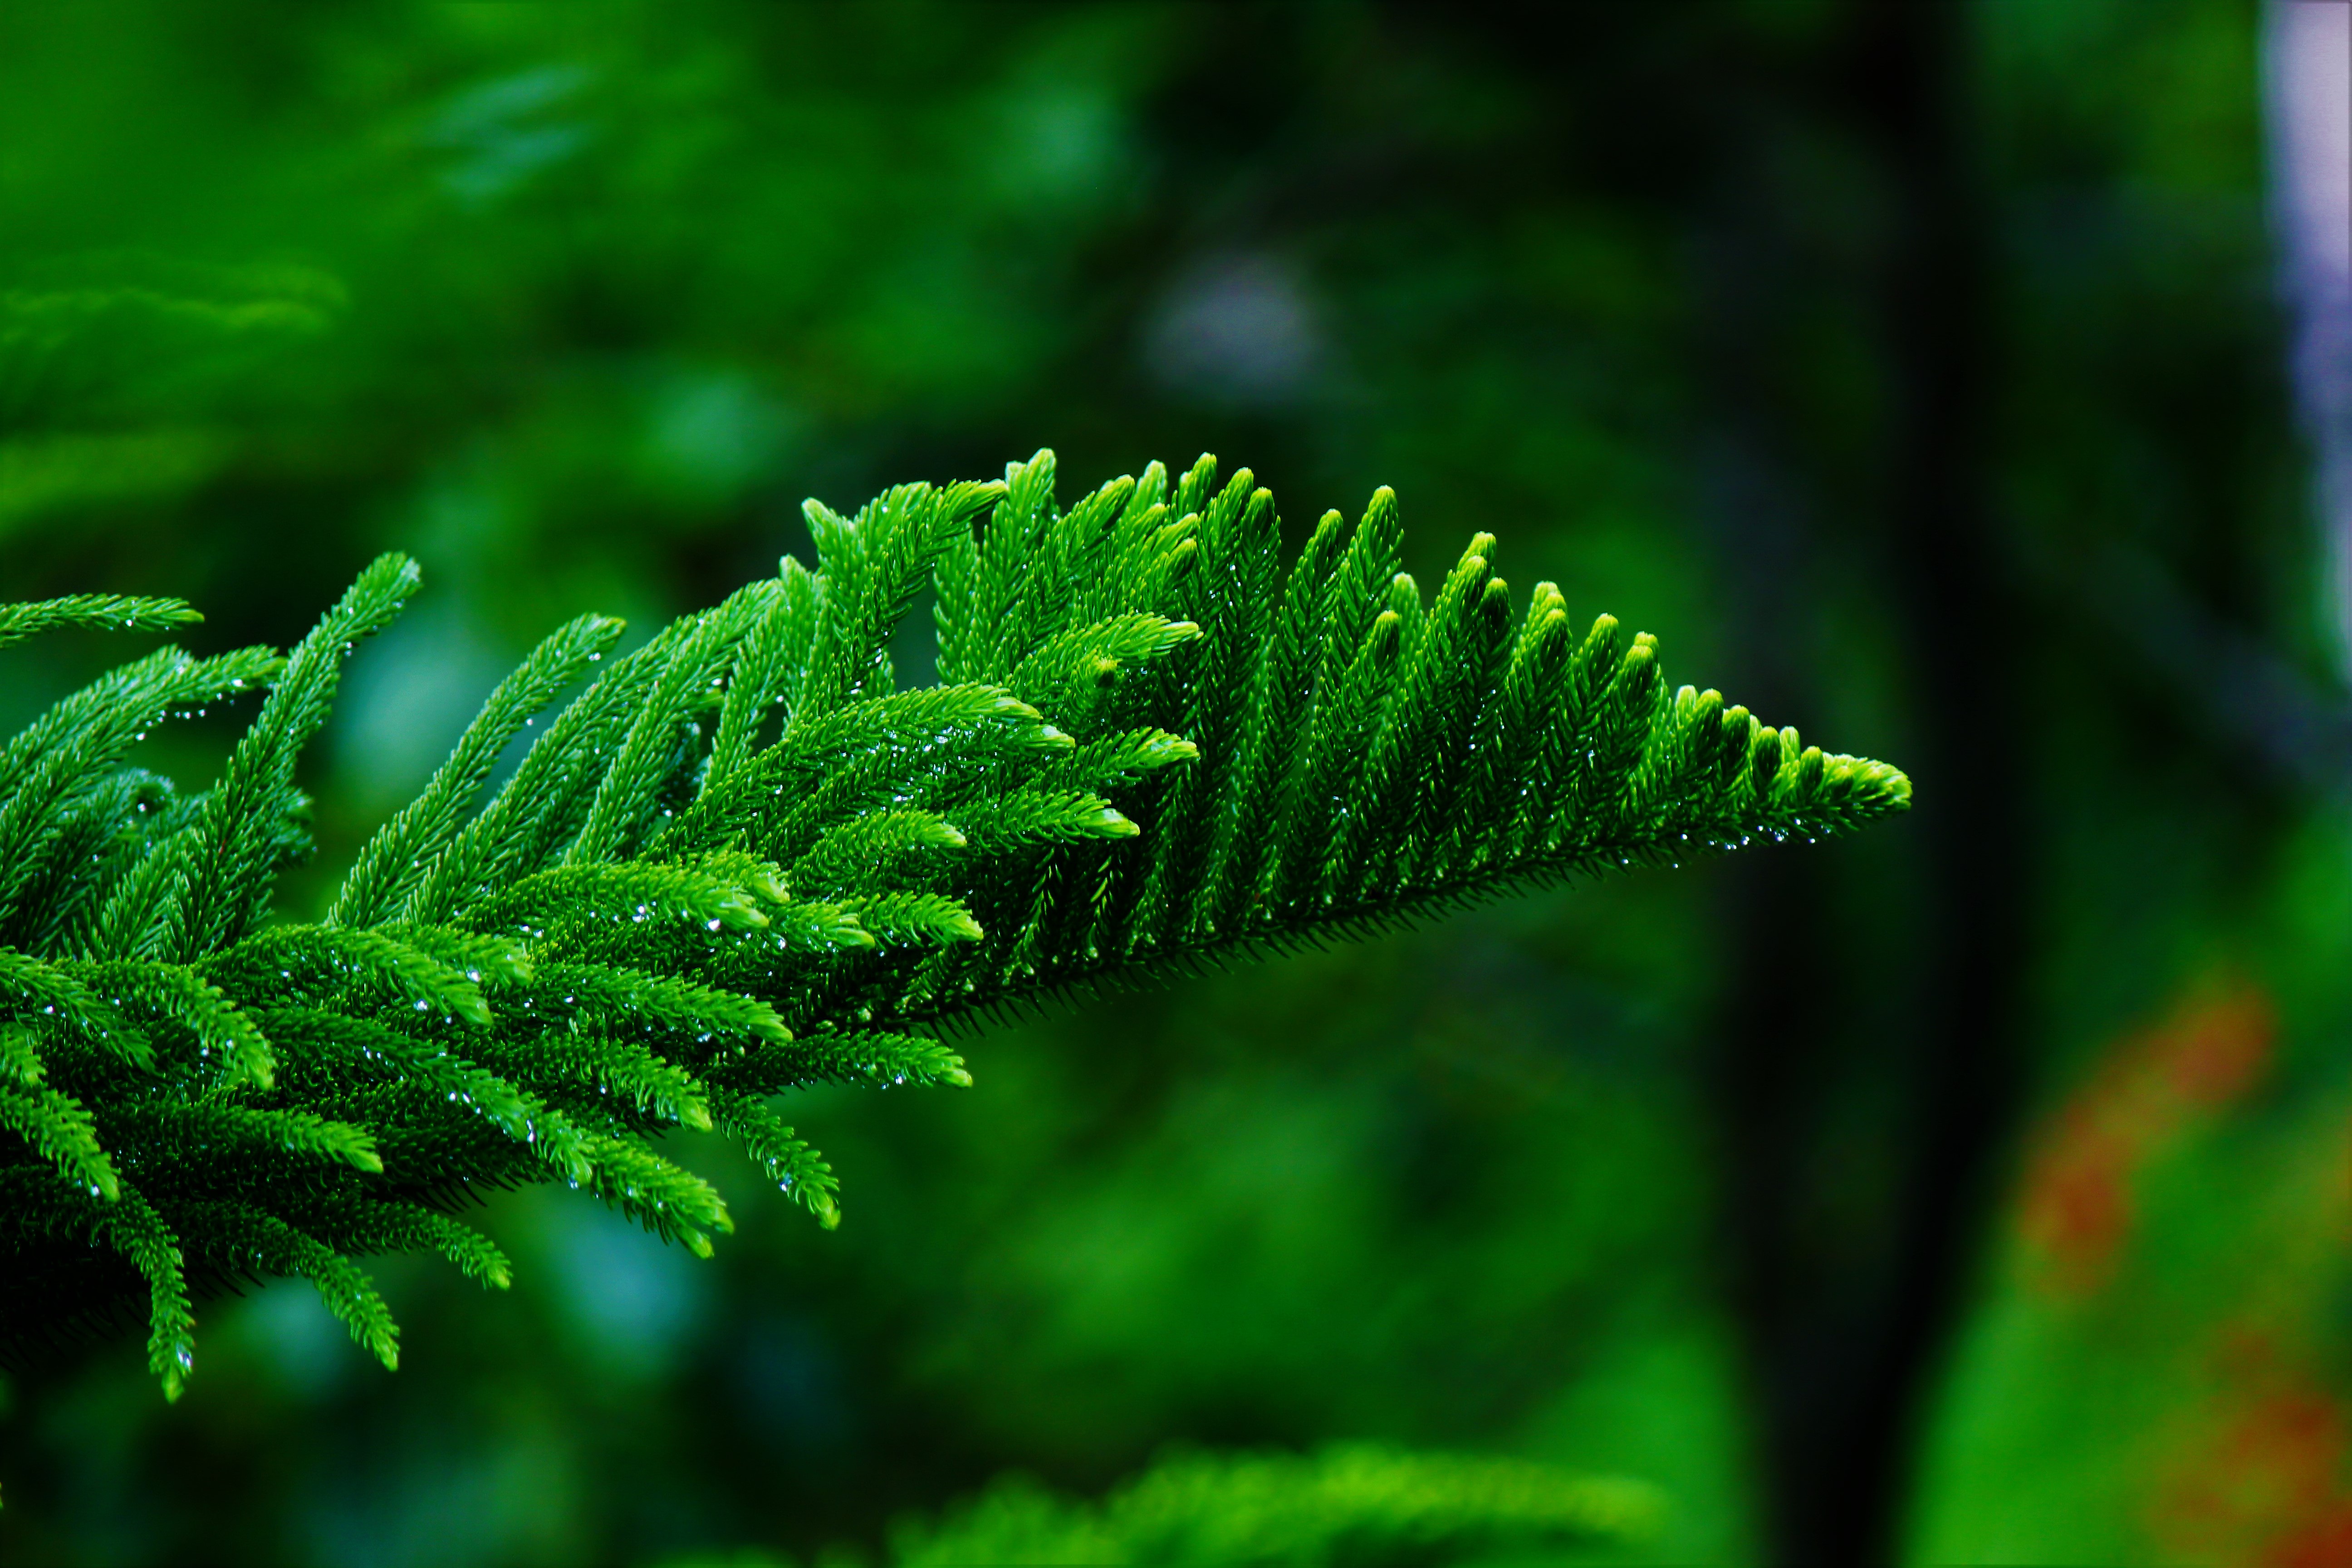
natural, plant, water, terrestrial plant, larch, twig, natural landscape, evergreen, grass, moisture, tree, flowering plant, ferns and horsetails, landscape, forest, ostrich fern, close up, macro photography, conifer, fern, non vascular land plant, temperate broadleaf and mixed forest, vascular plant, dew, herb, plant stem, temperate coniferous forest, moss, rainforest, tropical and subtropical coniferous forests, subshrub, Canadian fir, fir, pine family, pine, white pine, old growth forest, Yellow fir, drop, spruce fir forest